Talcottville Historic District

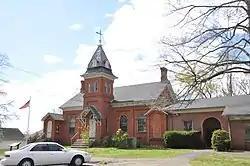
The Talcott Brothers School (c. 1880)

The Talcottville Historic District is a historic district in the town of Vernon, Connecticut. Centered on Elm Hill Road and Main Street, it encompasses a 19th-century mill village, including archaeological remnants of very early cotton-spinning facilities, an old stone dam, and a major wood-frame mill constructed by the Talcott brothers. Also included in the village are a significant number of mill worker housing units, many dating to the middle decades of the 19th century, and an 1891 lenticular pony truss bridge, built by the Berlin Iron Bridge Company. The district was listed on the National Register of Historic Places in 1989.